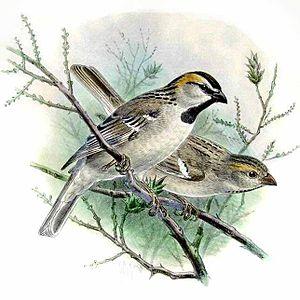
Moineau des saxaouls (Passer ammodendri)
Le Moineau des saxaouls est une espèce de passereaux de la famille des Passeridae vivant en Asie centrale. Long de 14 à 16 centimètres et pesant de 25 à 32 grammes, c'est l'un des plus grands moineaux. Les deux sexes ont un plumage allant du gris au beige. Les pattes beige à beige rosé. Les femelles ont un plumage et un bec moins voyants, sans les bandes noires qui ornent la tête du mâle. Les marques sur la tête observées chez les deux sexes sont suffisamment distinctives pour que ce moineau ne puisse être confondu avec aucun autre oiseau. On connaît peu de choses sur ses vocalisations, à part un appel relativement doux et musical, un chant et un cri en vol.